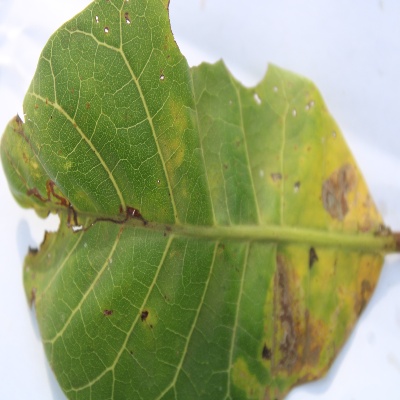
Crop: Cashew
Condition: anthracnose